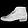
Label: Ankle boot